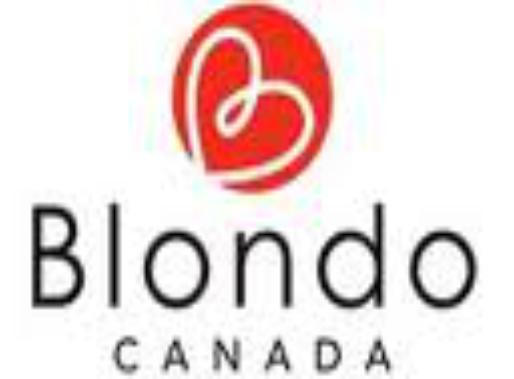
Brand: Blondo
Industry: Clothes